Sherwood Dixon

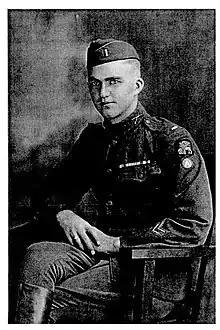
Photo of 1LT Sherwood Dixon shortly after the end of World War I

The 332nd was a newly formed unit in Ohio and expected soon to head off to the war. Based on his college education, Sherwood Dixon was selected to be a company clerk. By the time his unit arrived in France, he was promoted to sergeant and assigned as a squad leader in one of the companies of the 2nd Battalion, 332nd Infantry Regiment, 83rd Division of the American Expeditionary Forces (AEF).